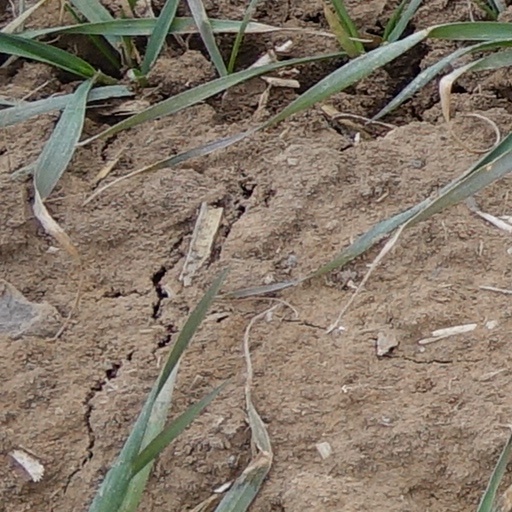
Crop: wheat